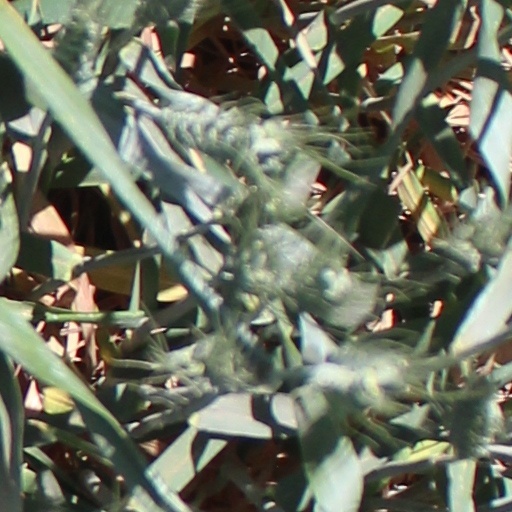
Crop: wheat